Men at a Dangerous Age

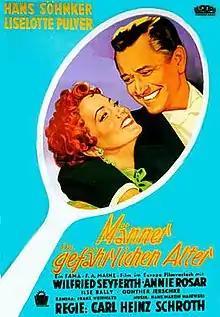

Men at a Dangerous Age is a 1954 West German comedy film directed by Carl-Heinz Schroth and starring Hans Söhnker, Liselotte Pulver and Annie Rosar. It was shot at the Wandsbek Studios in Hamburg. The film's sets were designed by the art directors Mathias Matthies and Ellen Schmidt.